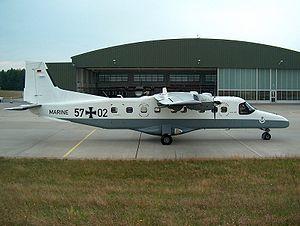
"Le Dornier 228 est un biturbopropulseur construit par l’avionneur allemand Dornier de 1981 à 1998 dans l’usine de Oberpfaffenhofen près de Munich et produit sous licence depuis 1986 par Hindustan Aeronautics Ltd. à Kanpur. Sur les 270 appareils construits, environ 190 sont encore en service dans le monde entier. Il est surnommé ""le camion du ciel"" pour ses performances sur terrains courts voire inexistants.